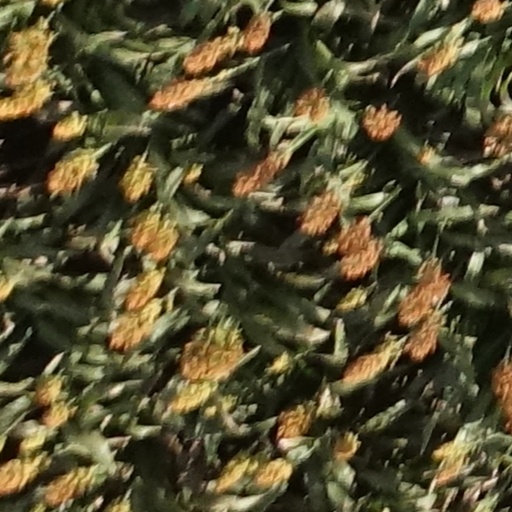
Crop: sorghum